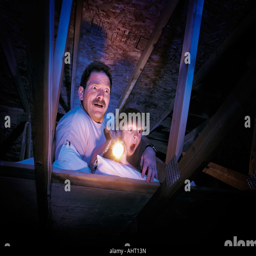
dad and child in the attic